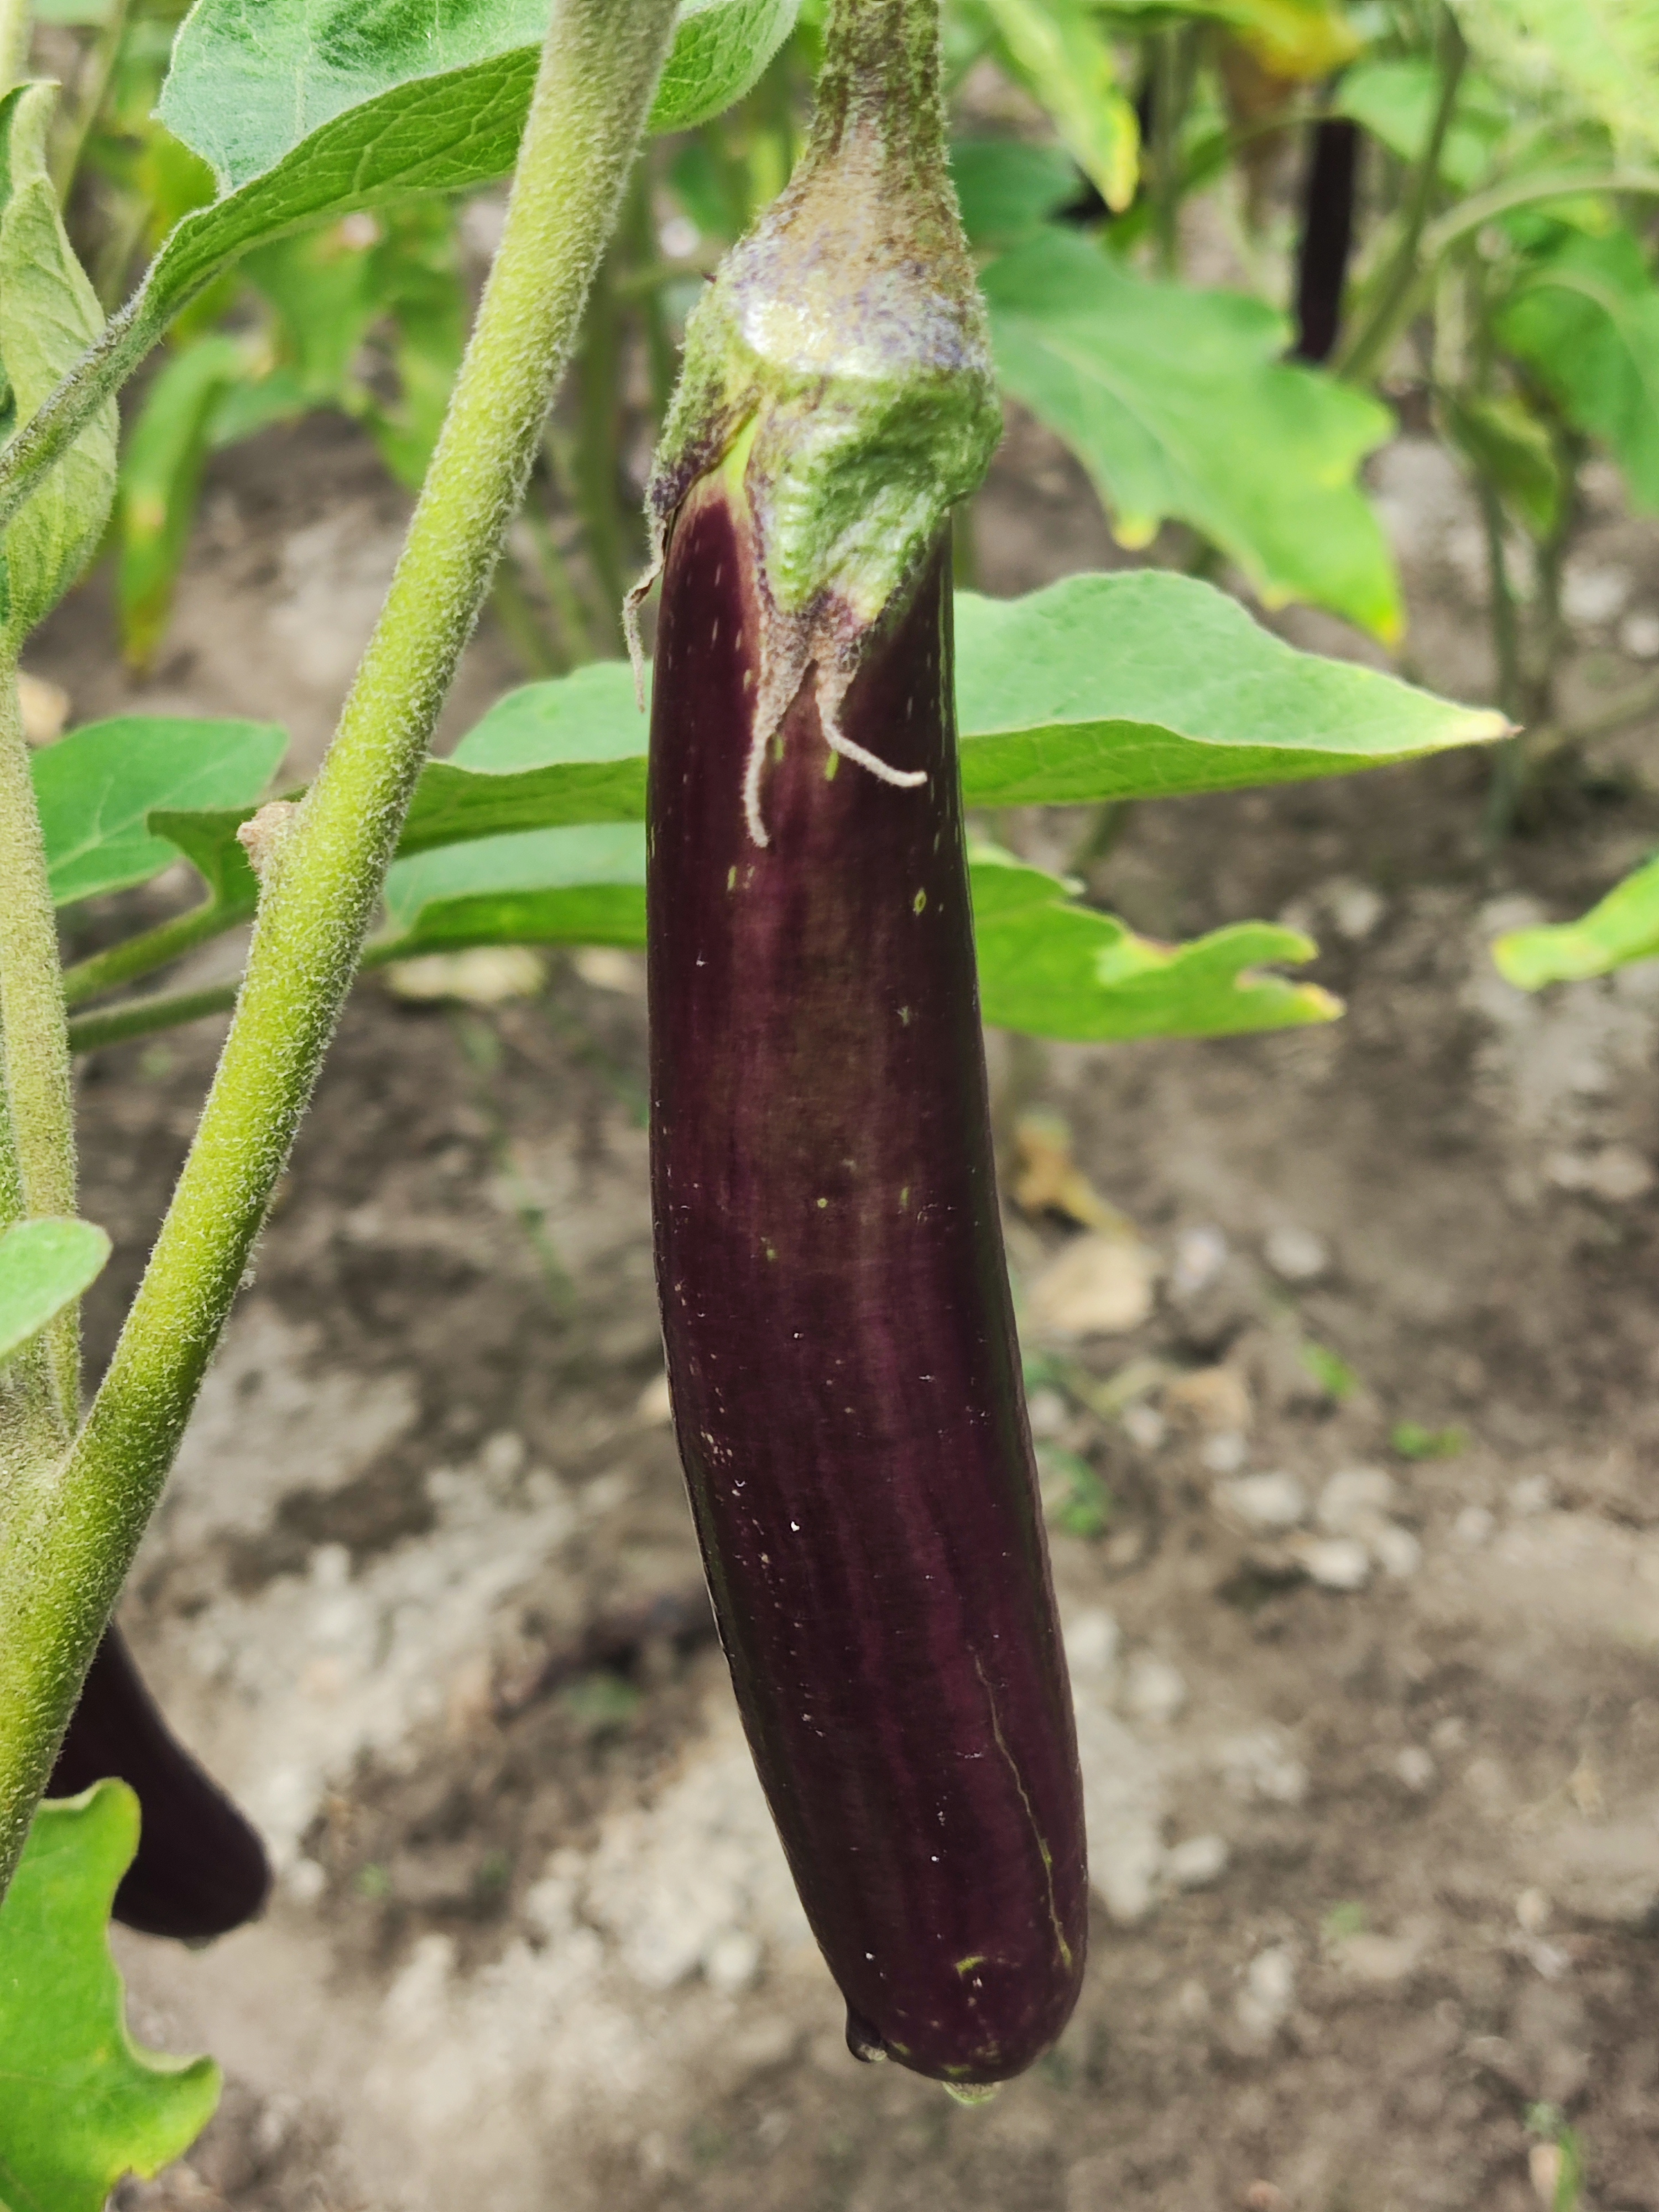
Label: Healty Brinjal